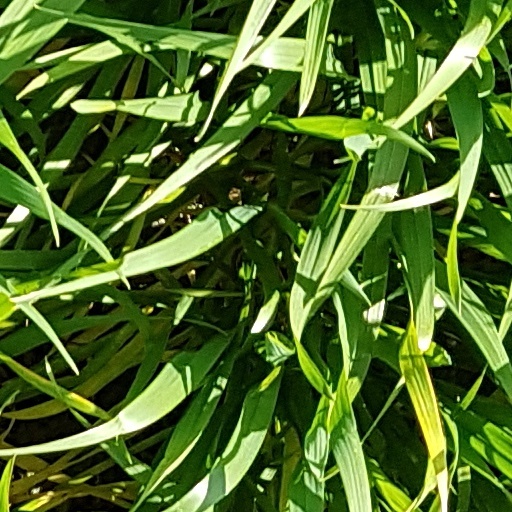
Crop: wheat